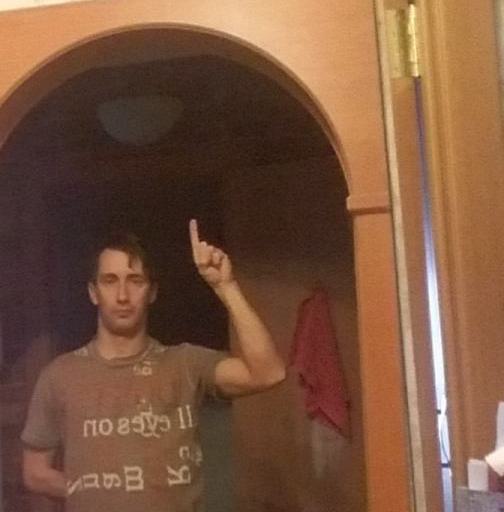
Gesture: one